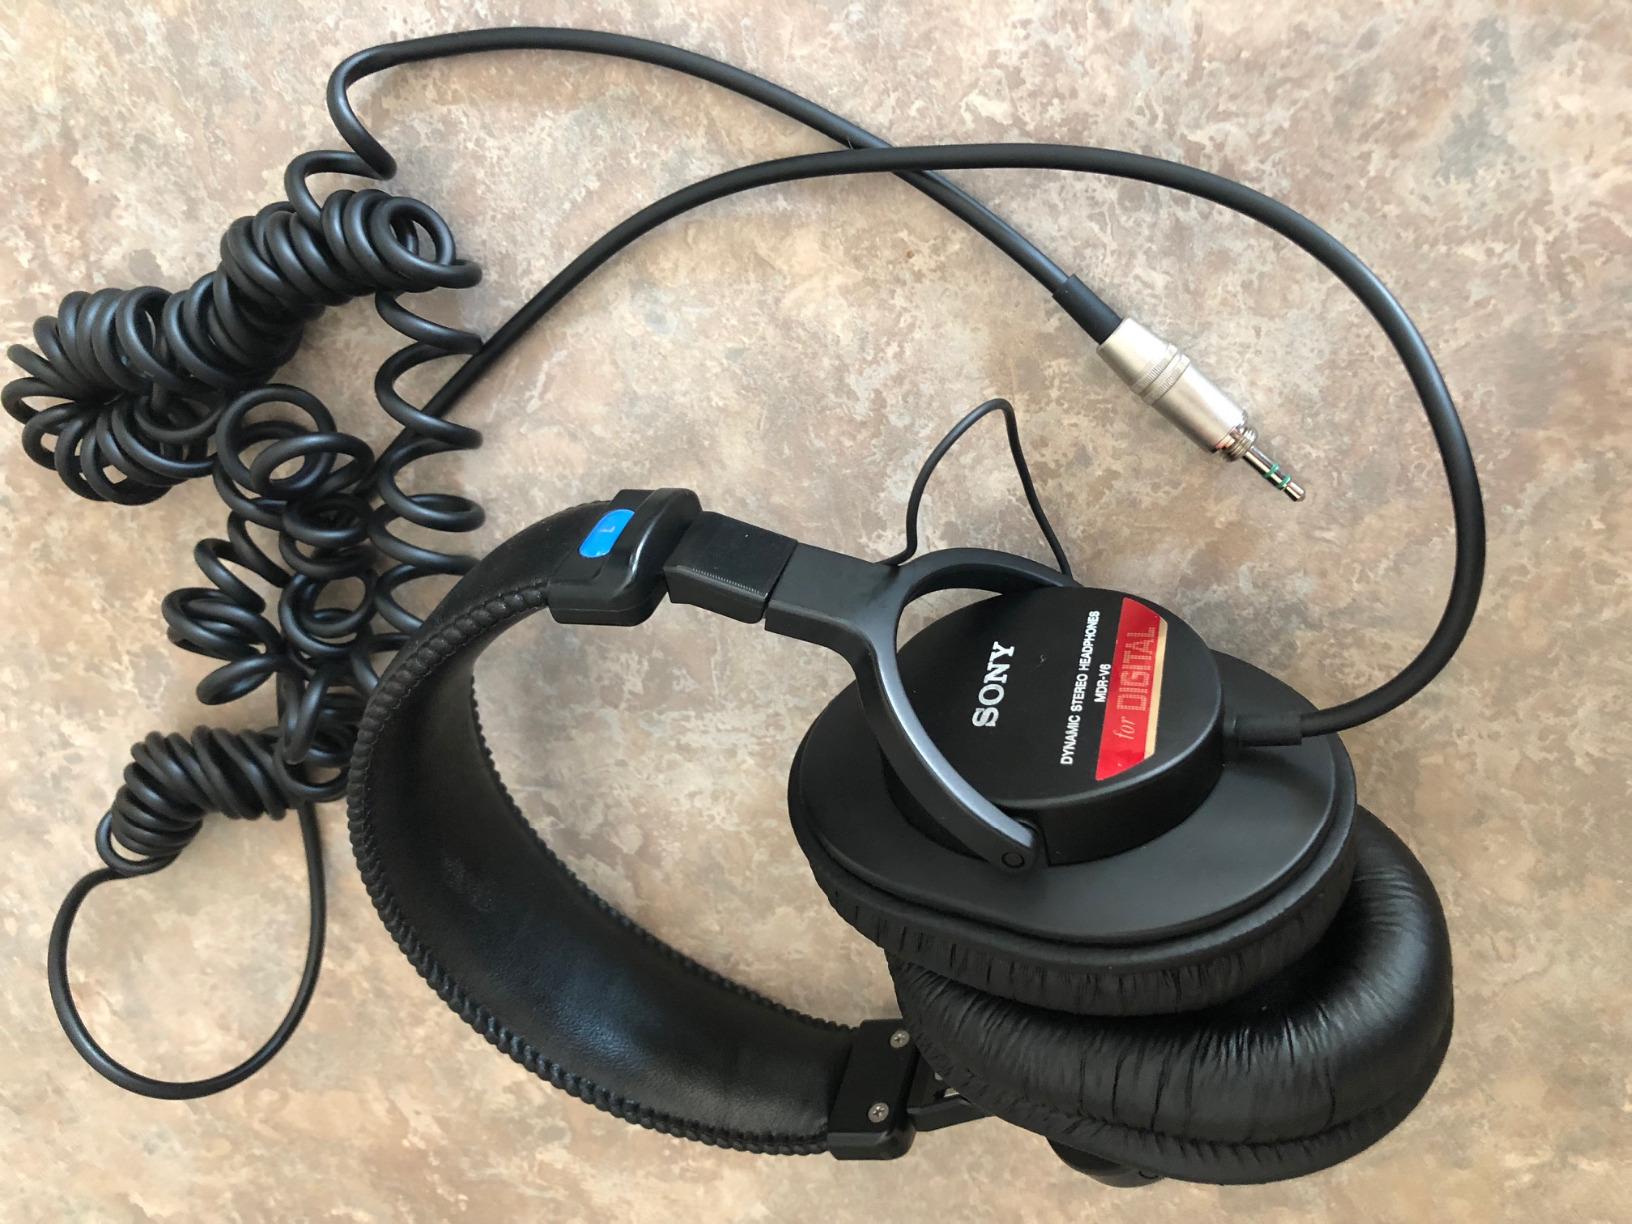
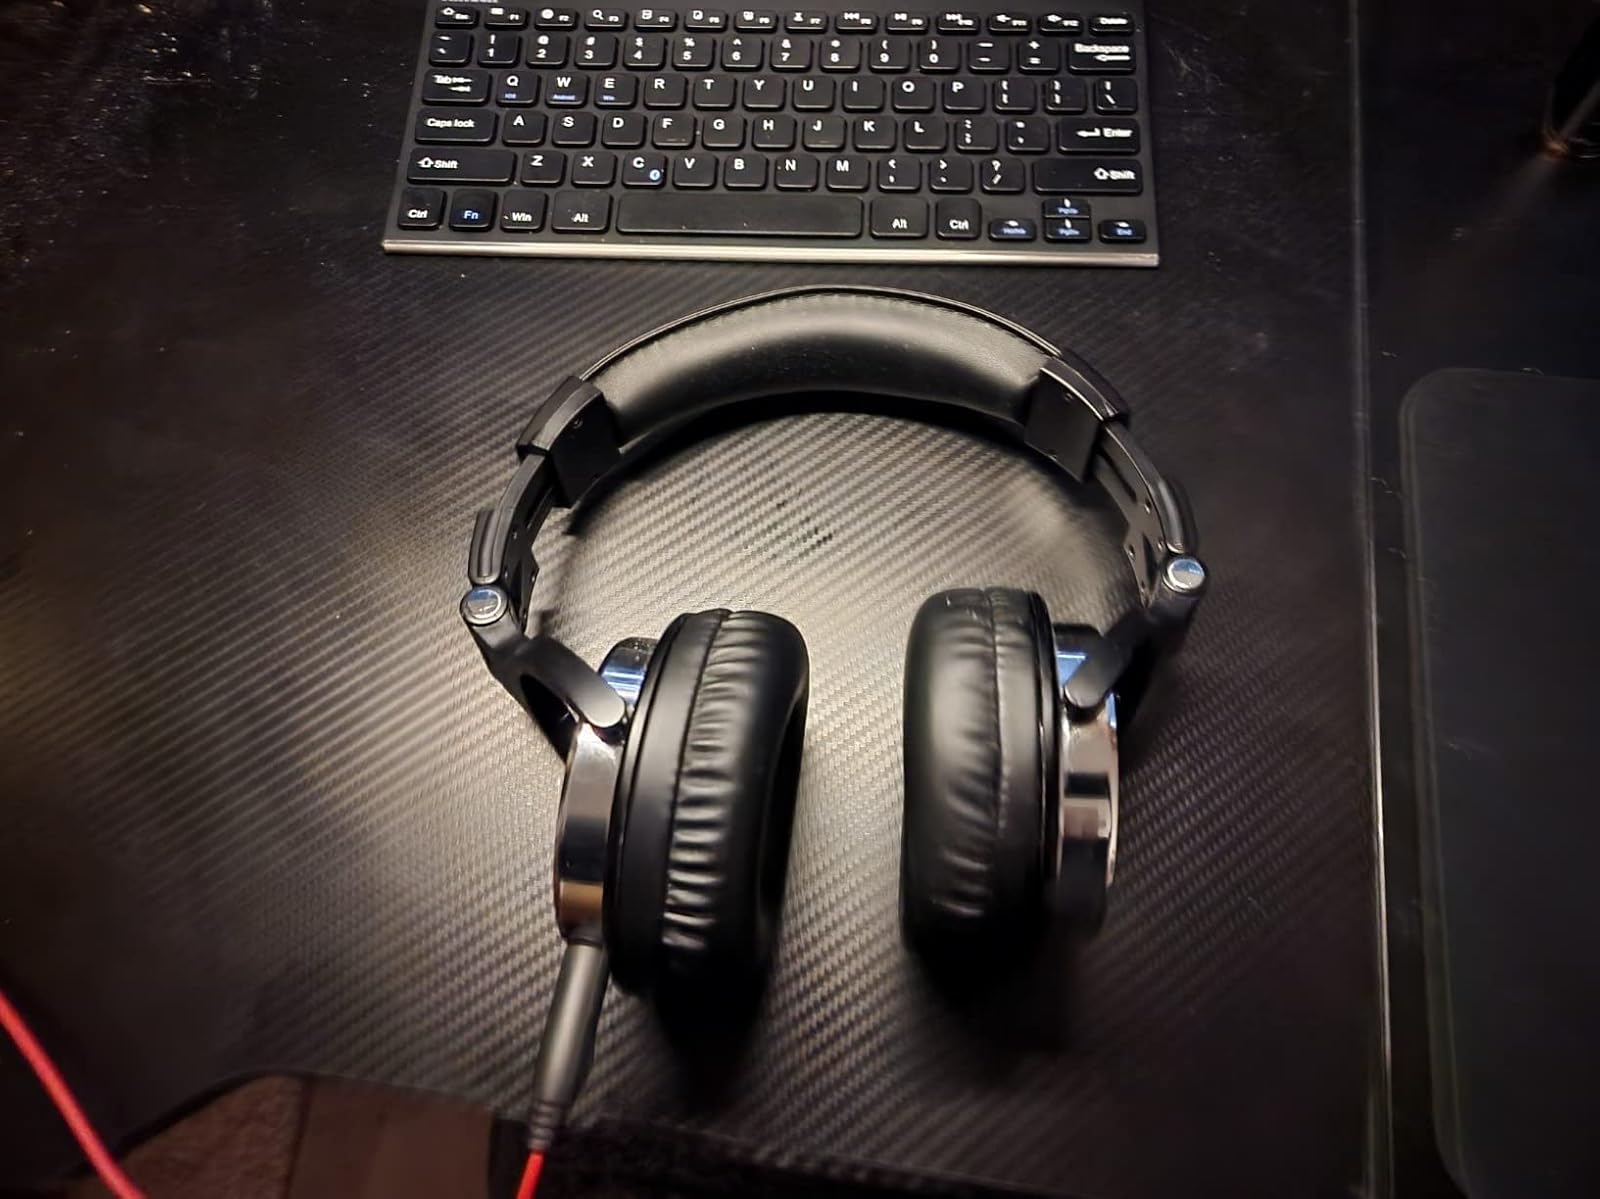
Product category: headphones
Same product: no